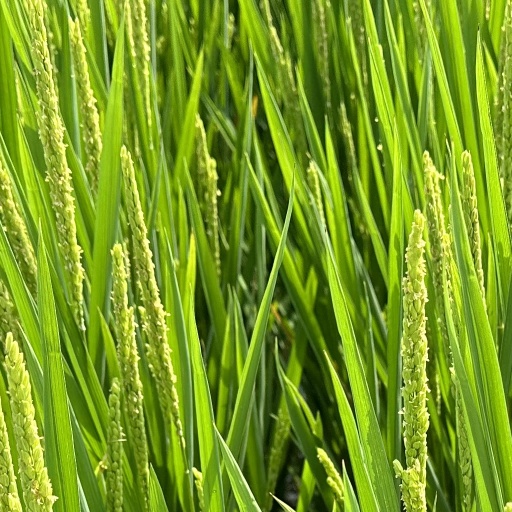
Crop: rice